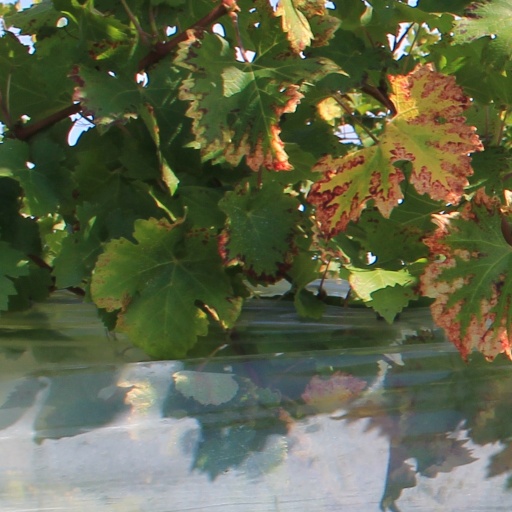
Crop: grape